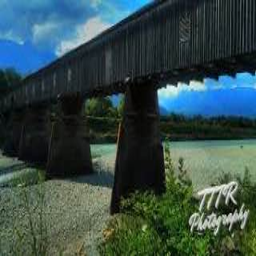
Old Rhine Bridge